Refrigerator magnet

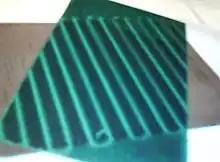
Magnetic viewing film showing magnetic poles of a refrigerator magnet

A refrigerator magnet or fridge magnet is a small magnet, often attached to an artistic or whimsical ornament, which may be used to post items such as shopping lists, Christmas cards, child art or reminders on a refrigerator door, or which simply serves as decoration. Refrigerator magnets come in a wide variety of shapes and sizes, and may have promotional messages placed on them. In addition to refrigerators, refrigerator magnets are commonly placed on steel-backed whiteboards and bulletin boards, as well as other metal furniture such as filing cabinets and tool chests. Refrigerator magnets are popular souvenir and collectible objects.